Goggles!

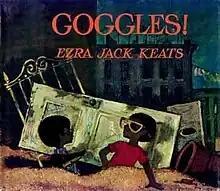
Front cover, designed by Ezra Jack Keats

Goggles! is 1969 children's picture book by American author and illustrator Ezra Jack Keats published by the Penguin Group in 1998. The book is about two boys finding motorcycle goggles. "Goggles" won a Caldecott Honor in 1970. The illustrations consist of mellow colors created using Keats' signature style of a combination of painting and collage.